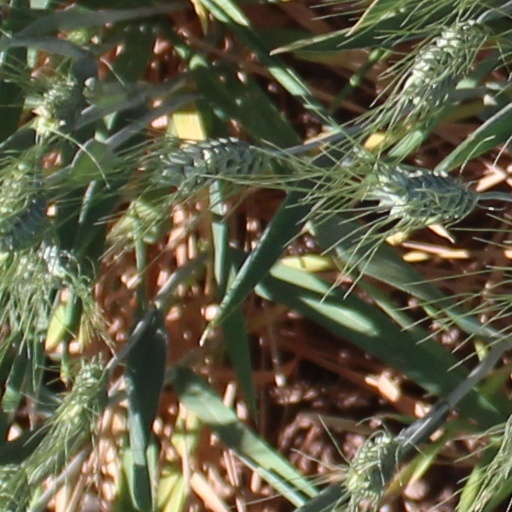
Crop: wheat